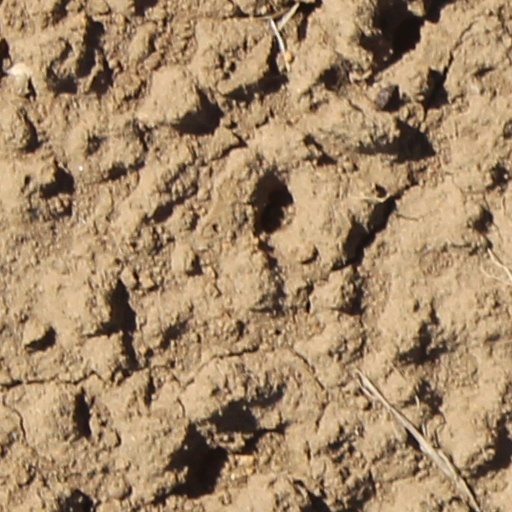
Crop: wheat